Water cure (torture)

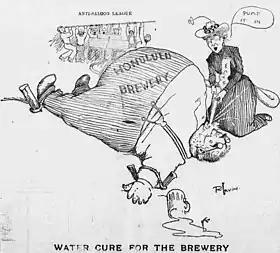
This 1902 cartoon from the "Hawaiian Gazette" shows a WCTU activist using the water cure to torture a brewmaster as the Anti-Saloon League mans the pump.

The water cure was brought to the Philippines during Spanish colonial rule, and passed on to Americans by Filipinos in 1899.